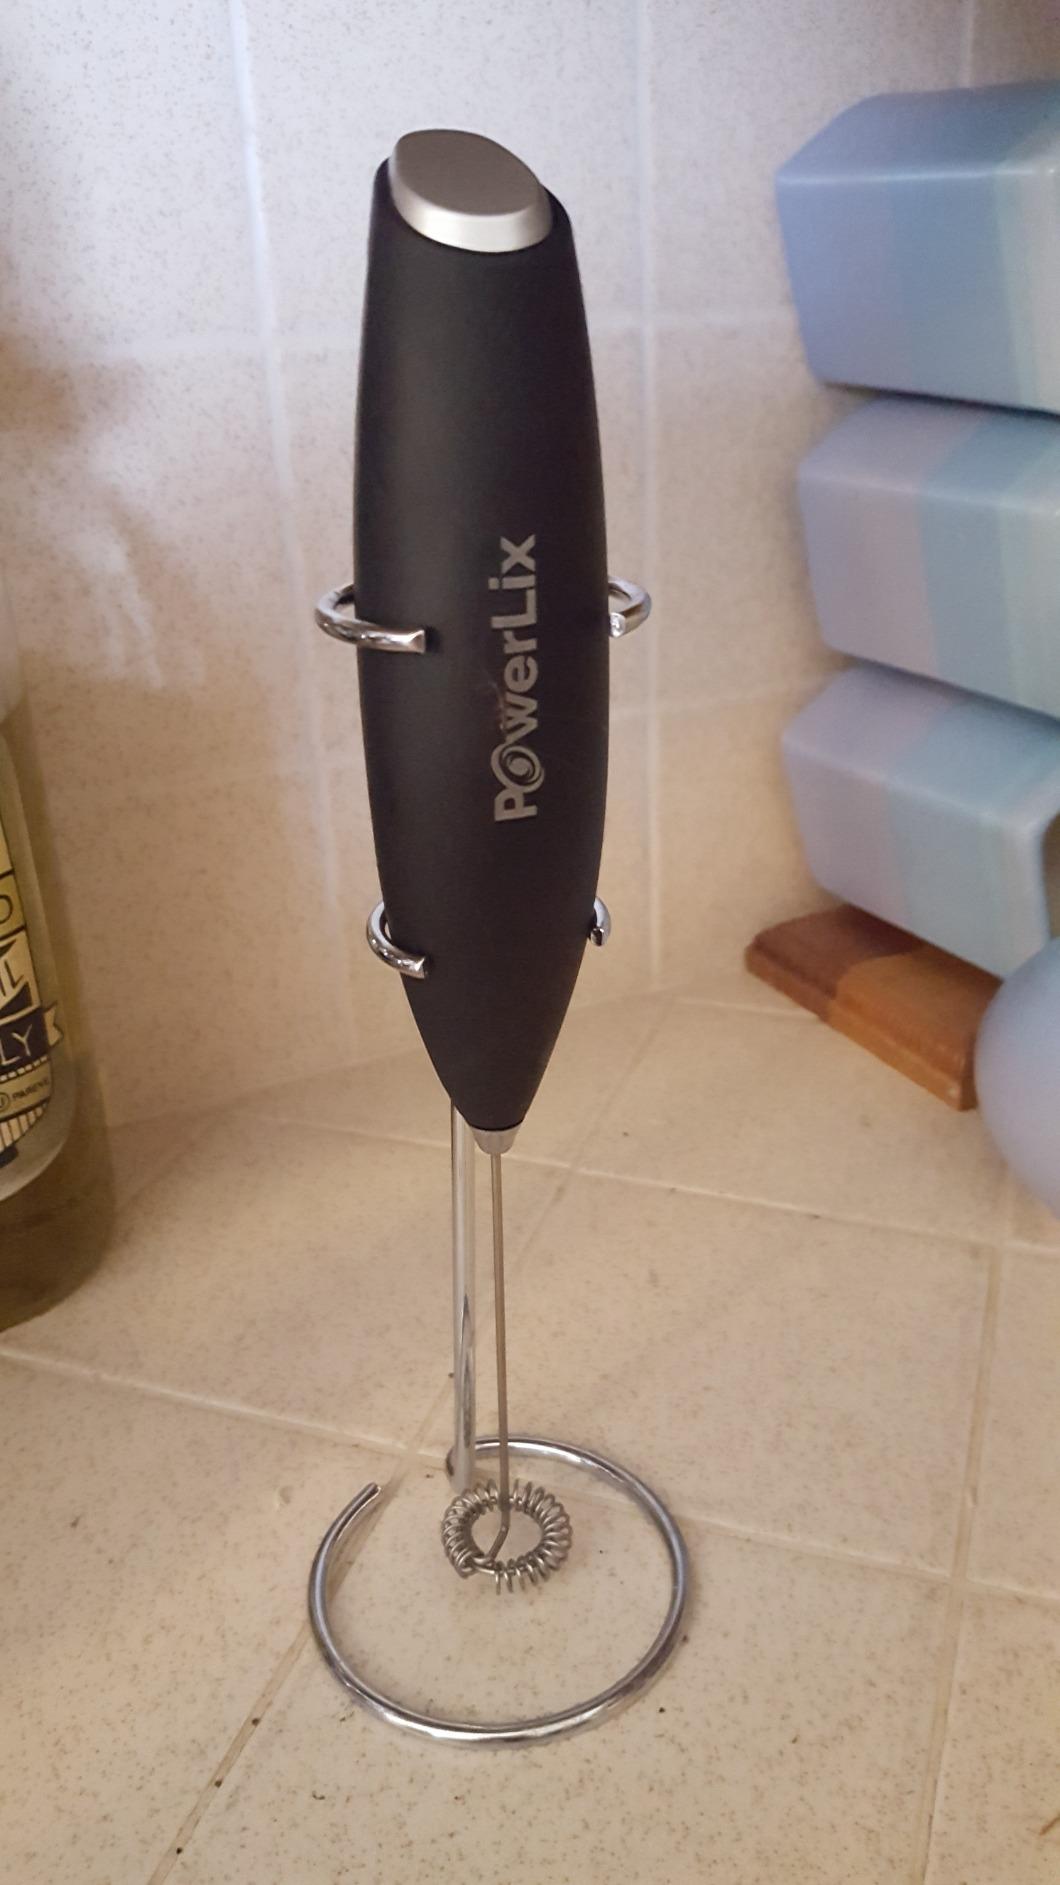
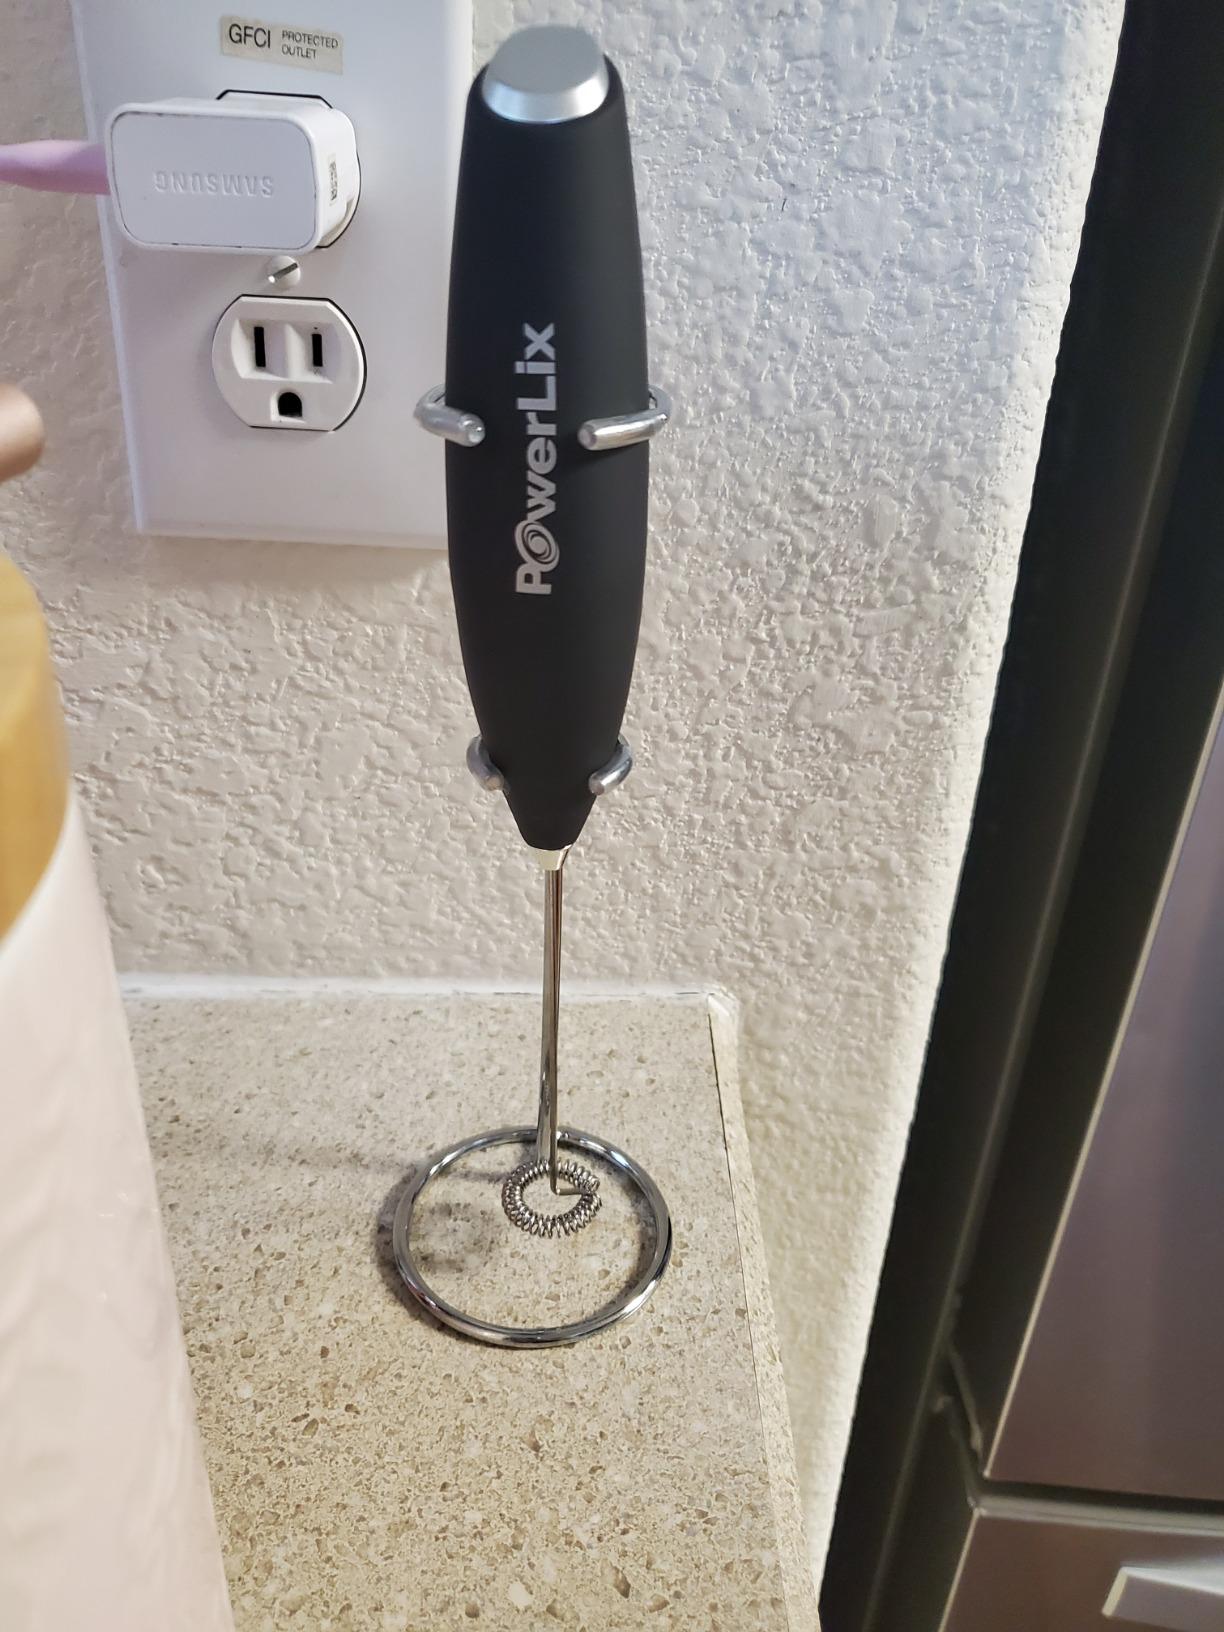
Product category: items_mixer
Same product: yes